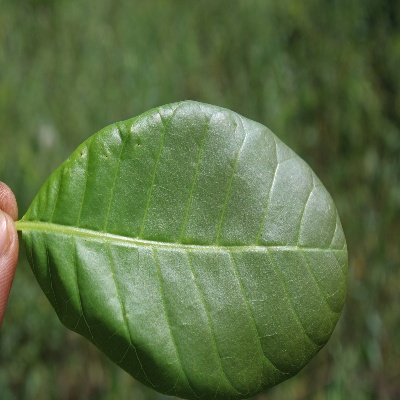
Crop: Cashew
Condition: healthy